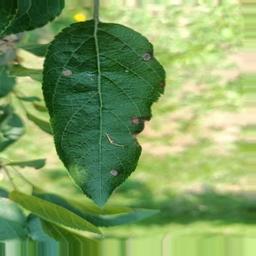
Label: Alternaria